List of Vancouver Canucks head coaches

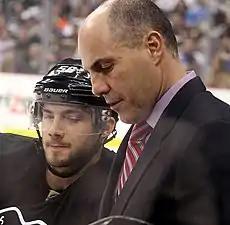
Rick Tocchet was the head coach of the Canucks from 2023 to 2025.

The Vancouver Canucks are a professional ice hockey team based in Vancouver, British Columbia. The Canucks are a member of the Pacific Division in the Western Conference of the National Hockey League (NHL). The Canucks currently play home games at Rogers Arena. The Canucks joined the NHL in 1970 as an expansion team, along with the Buffalo Sabres. They have advanced to the Stanley Cup finals three times but were defeated by the New York Islanders in 1982, the New York Rangers in 1994, and the Boston Bruins in 2011. The Canucks are owned by Francesco Aquilini, and Patrik Allvin is their general manager, and Adam Foote is their head coach.